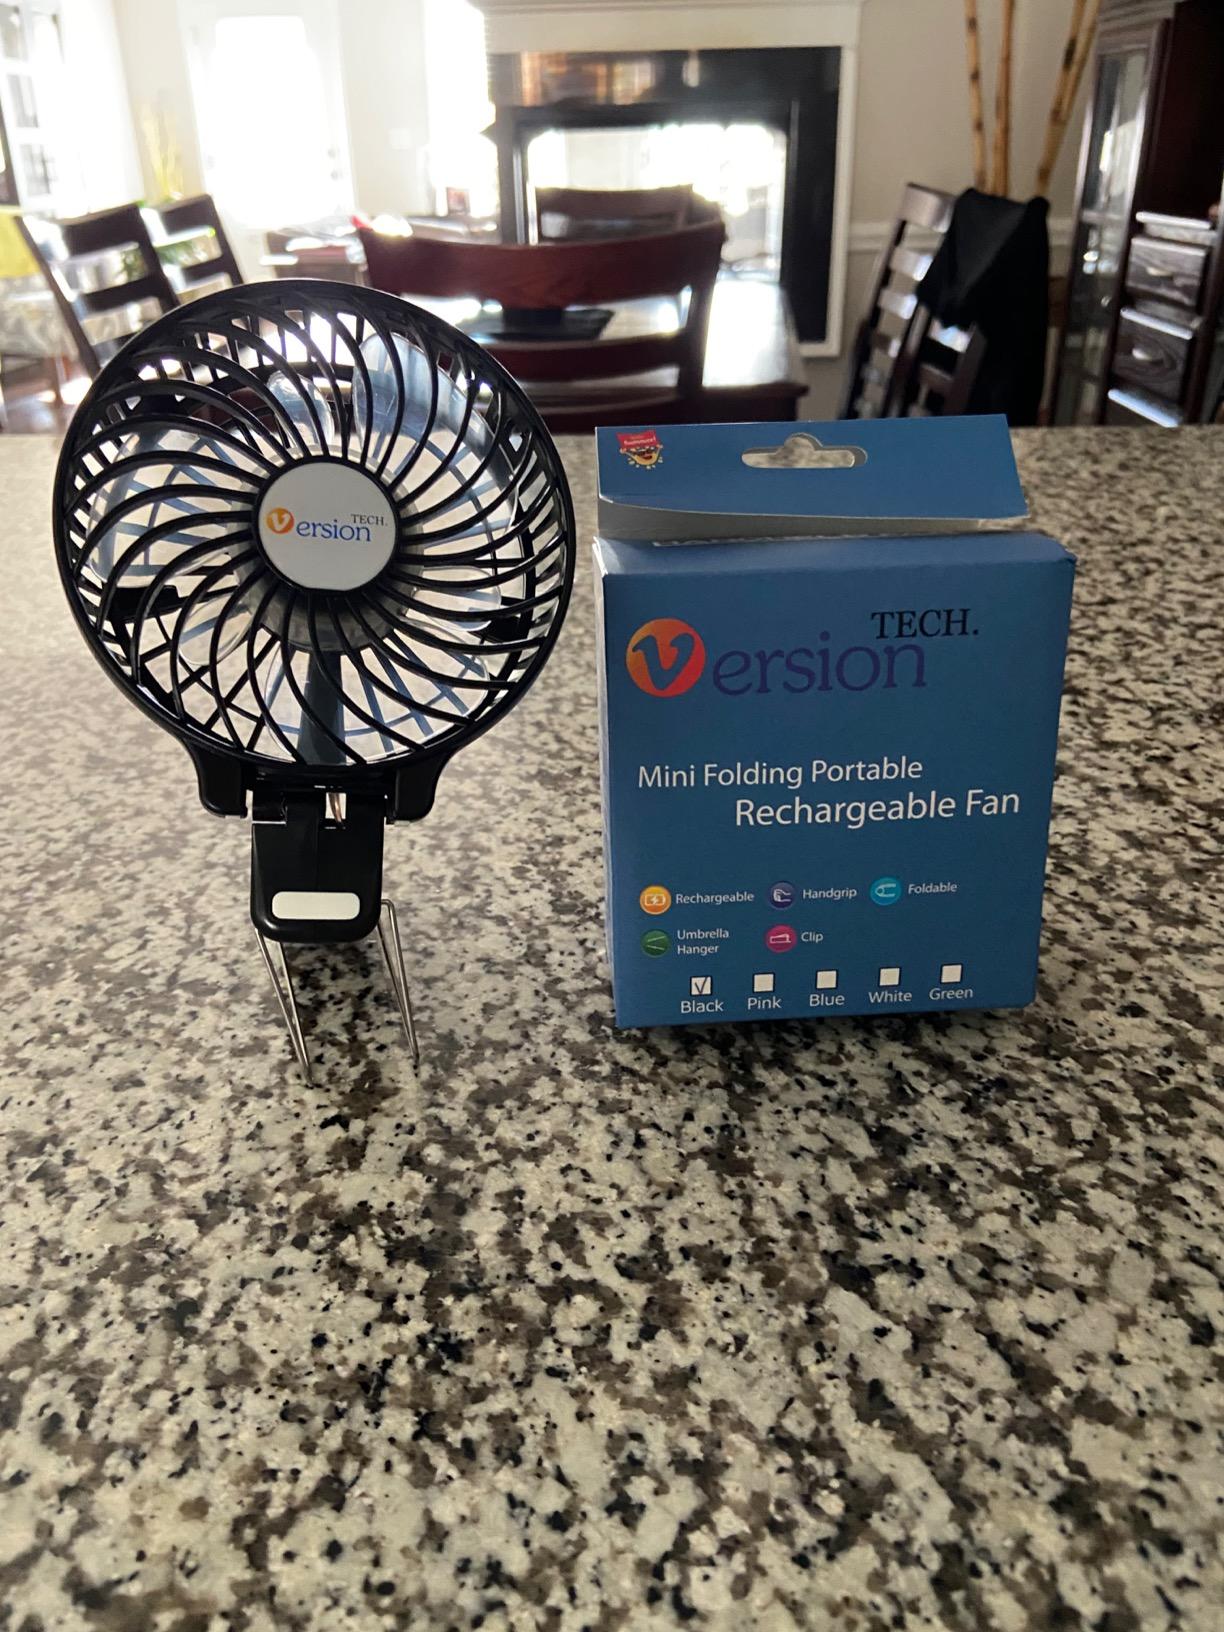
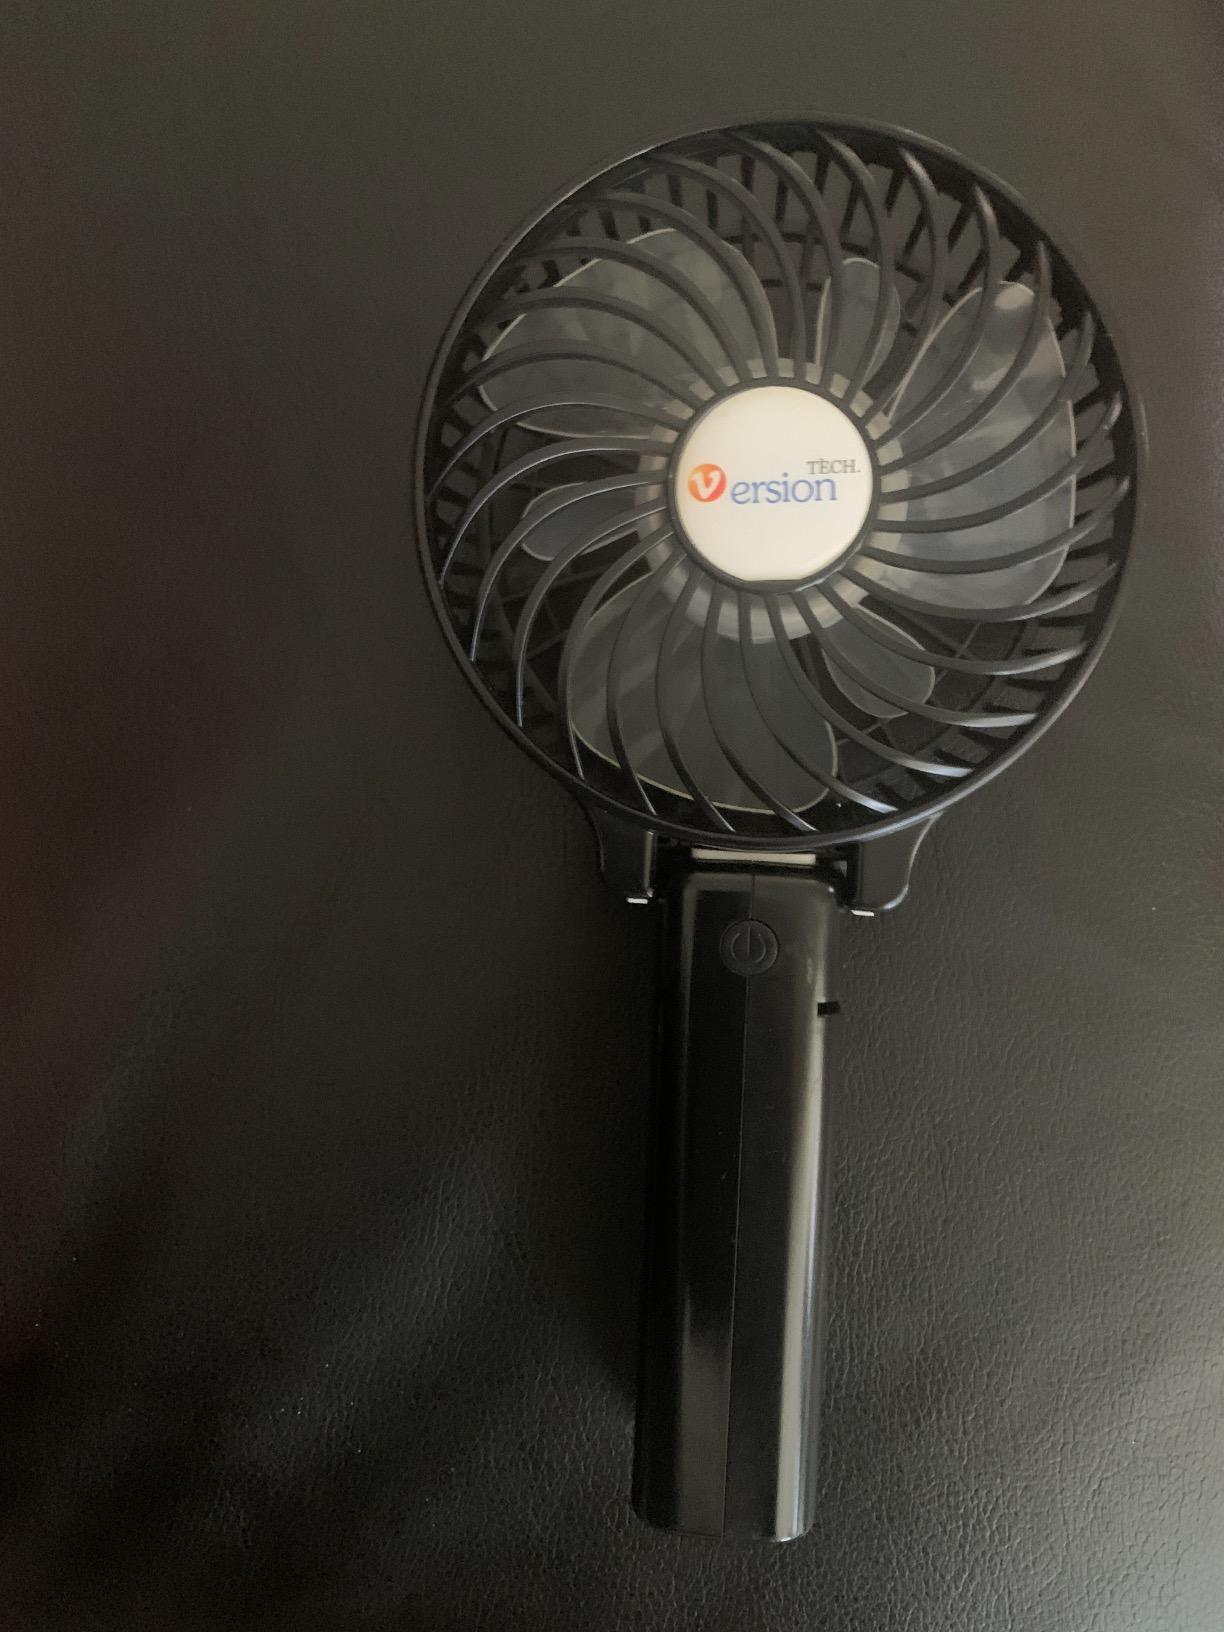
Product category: fan
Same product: yes